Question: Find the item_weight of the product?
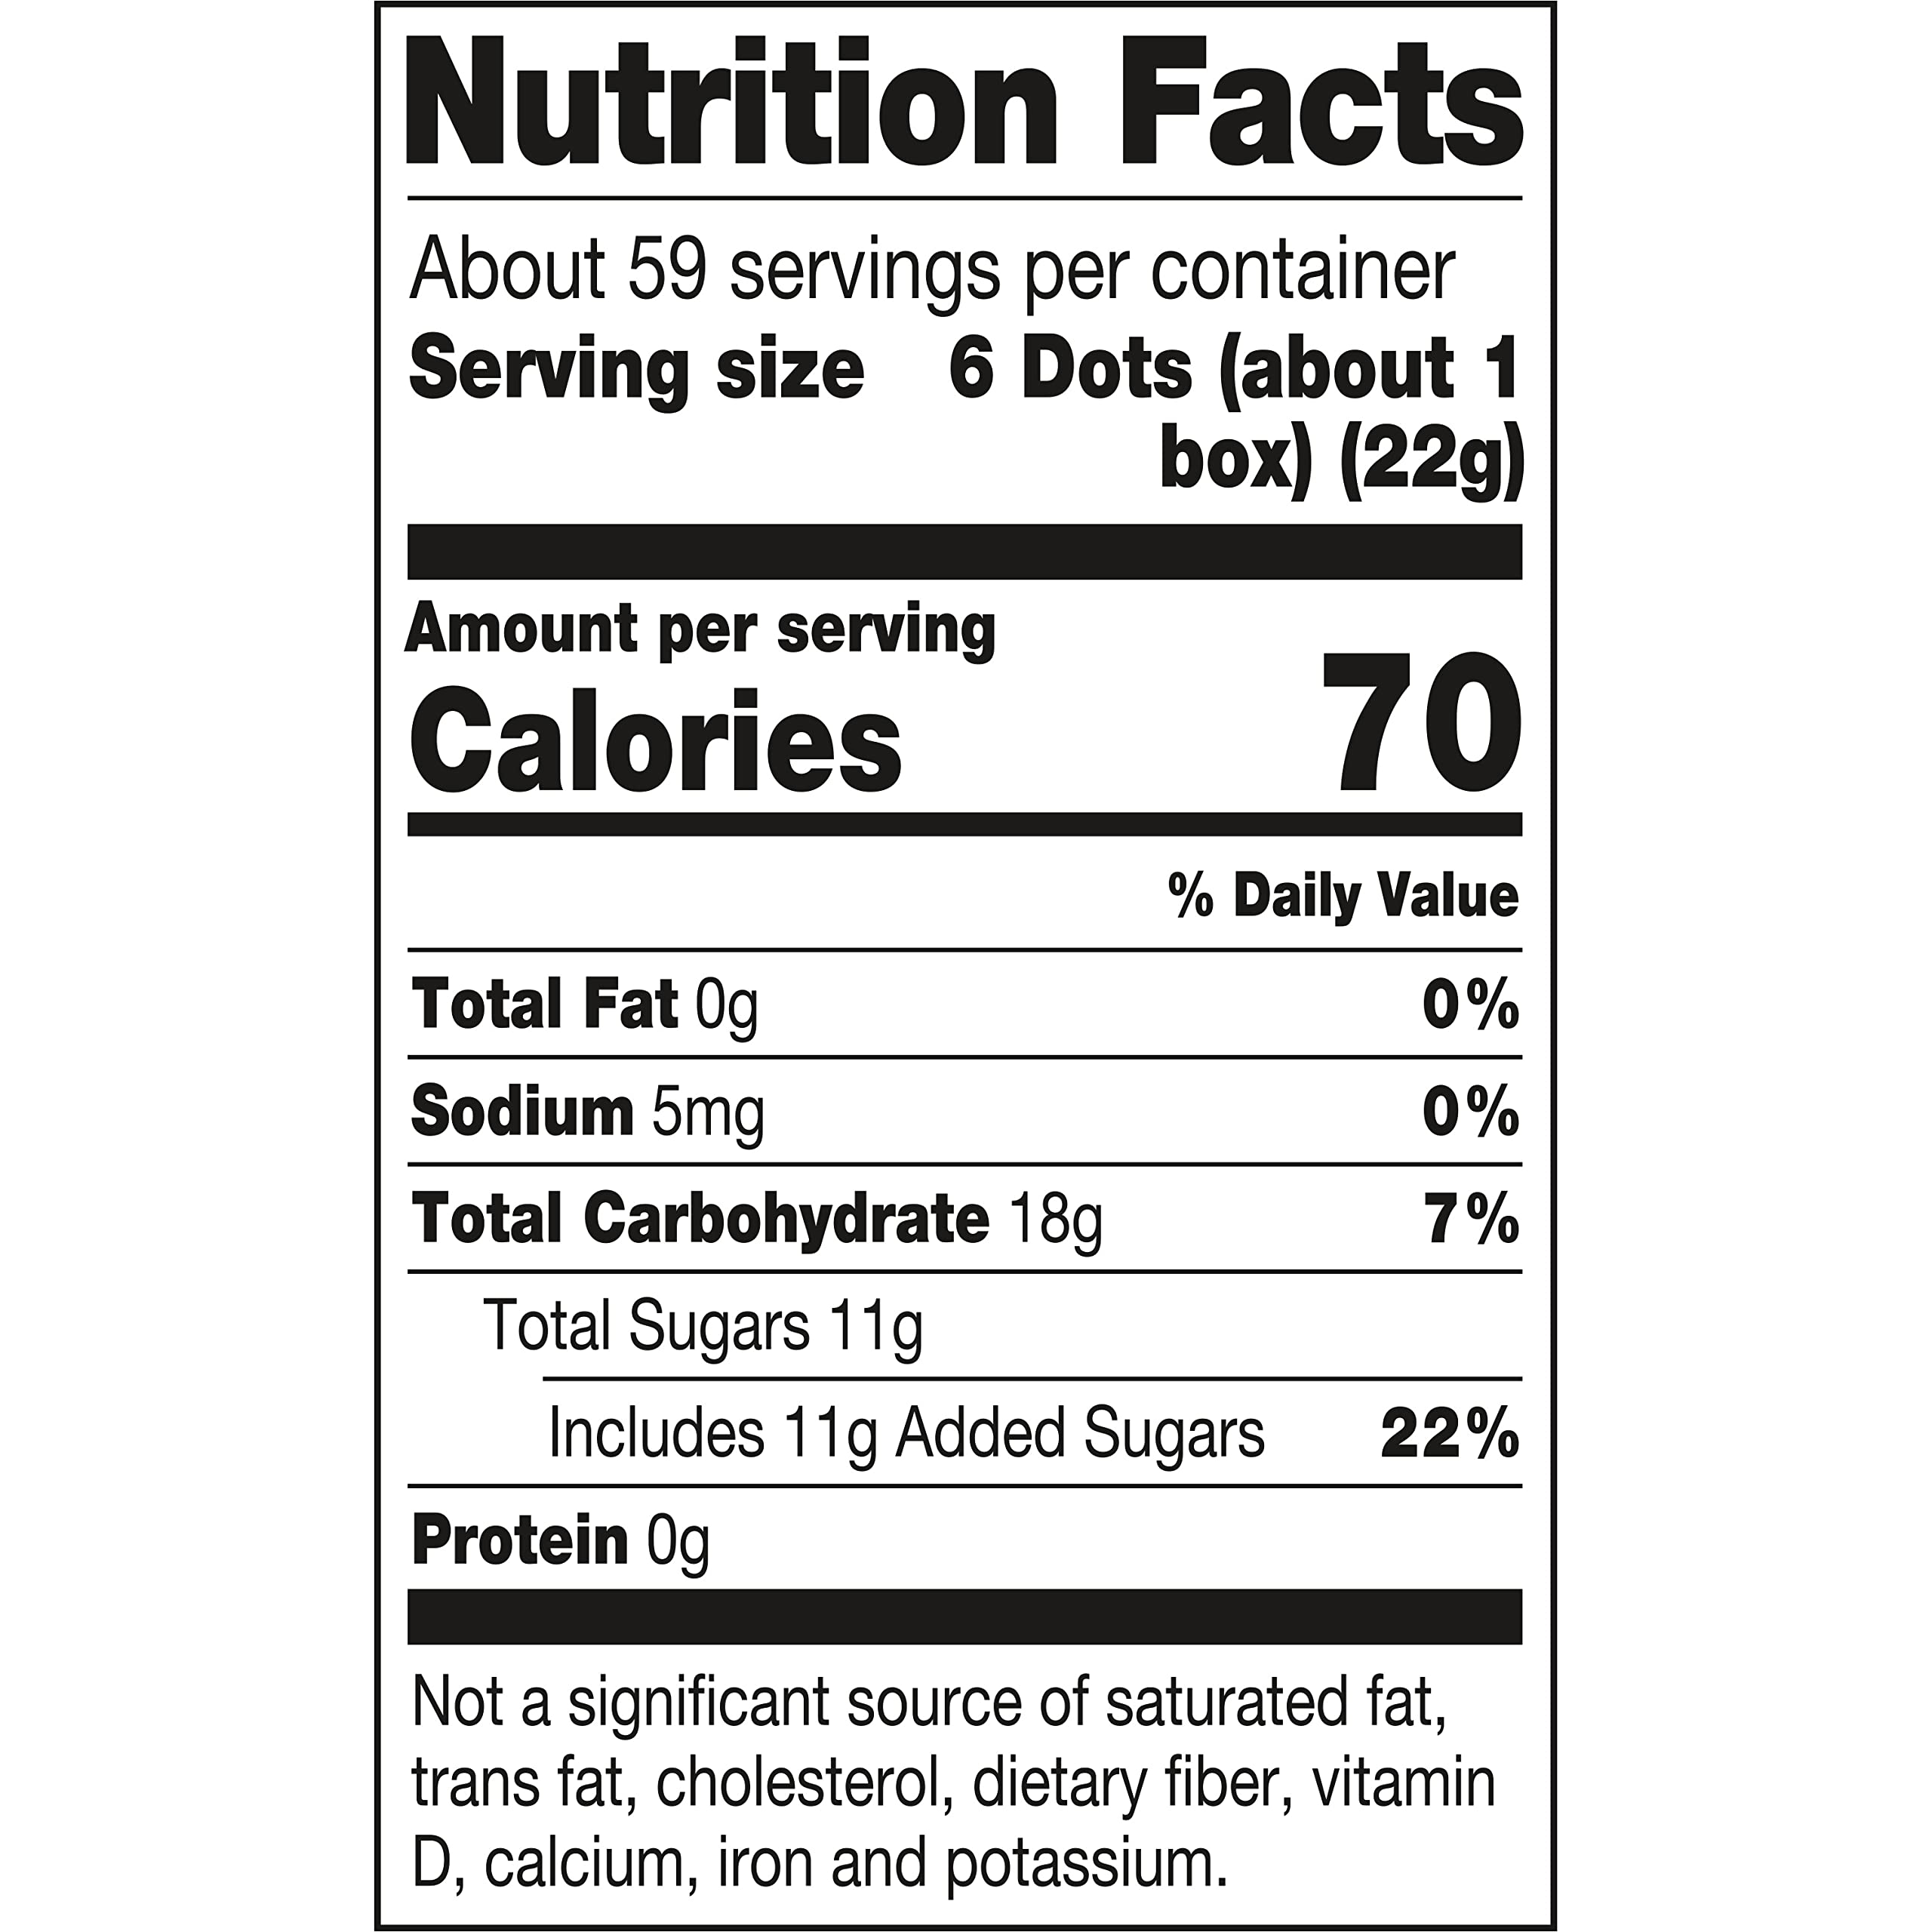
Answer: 22.0 gram